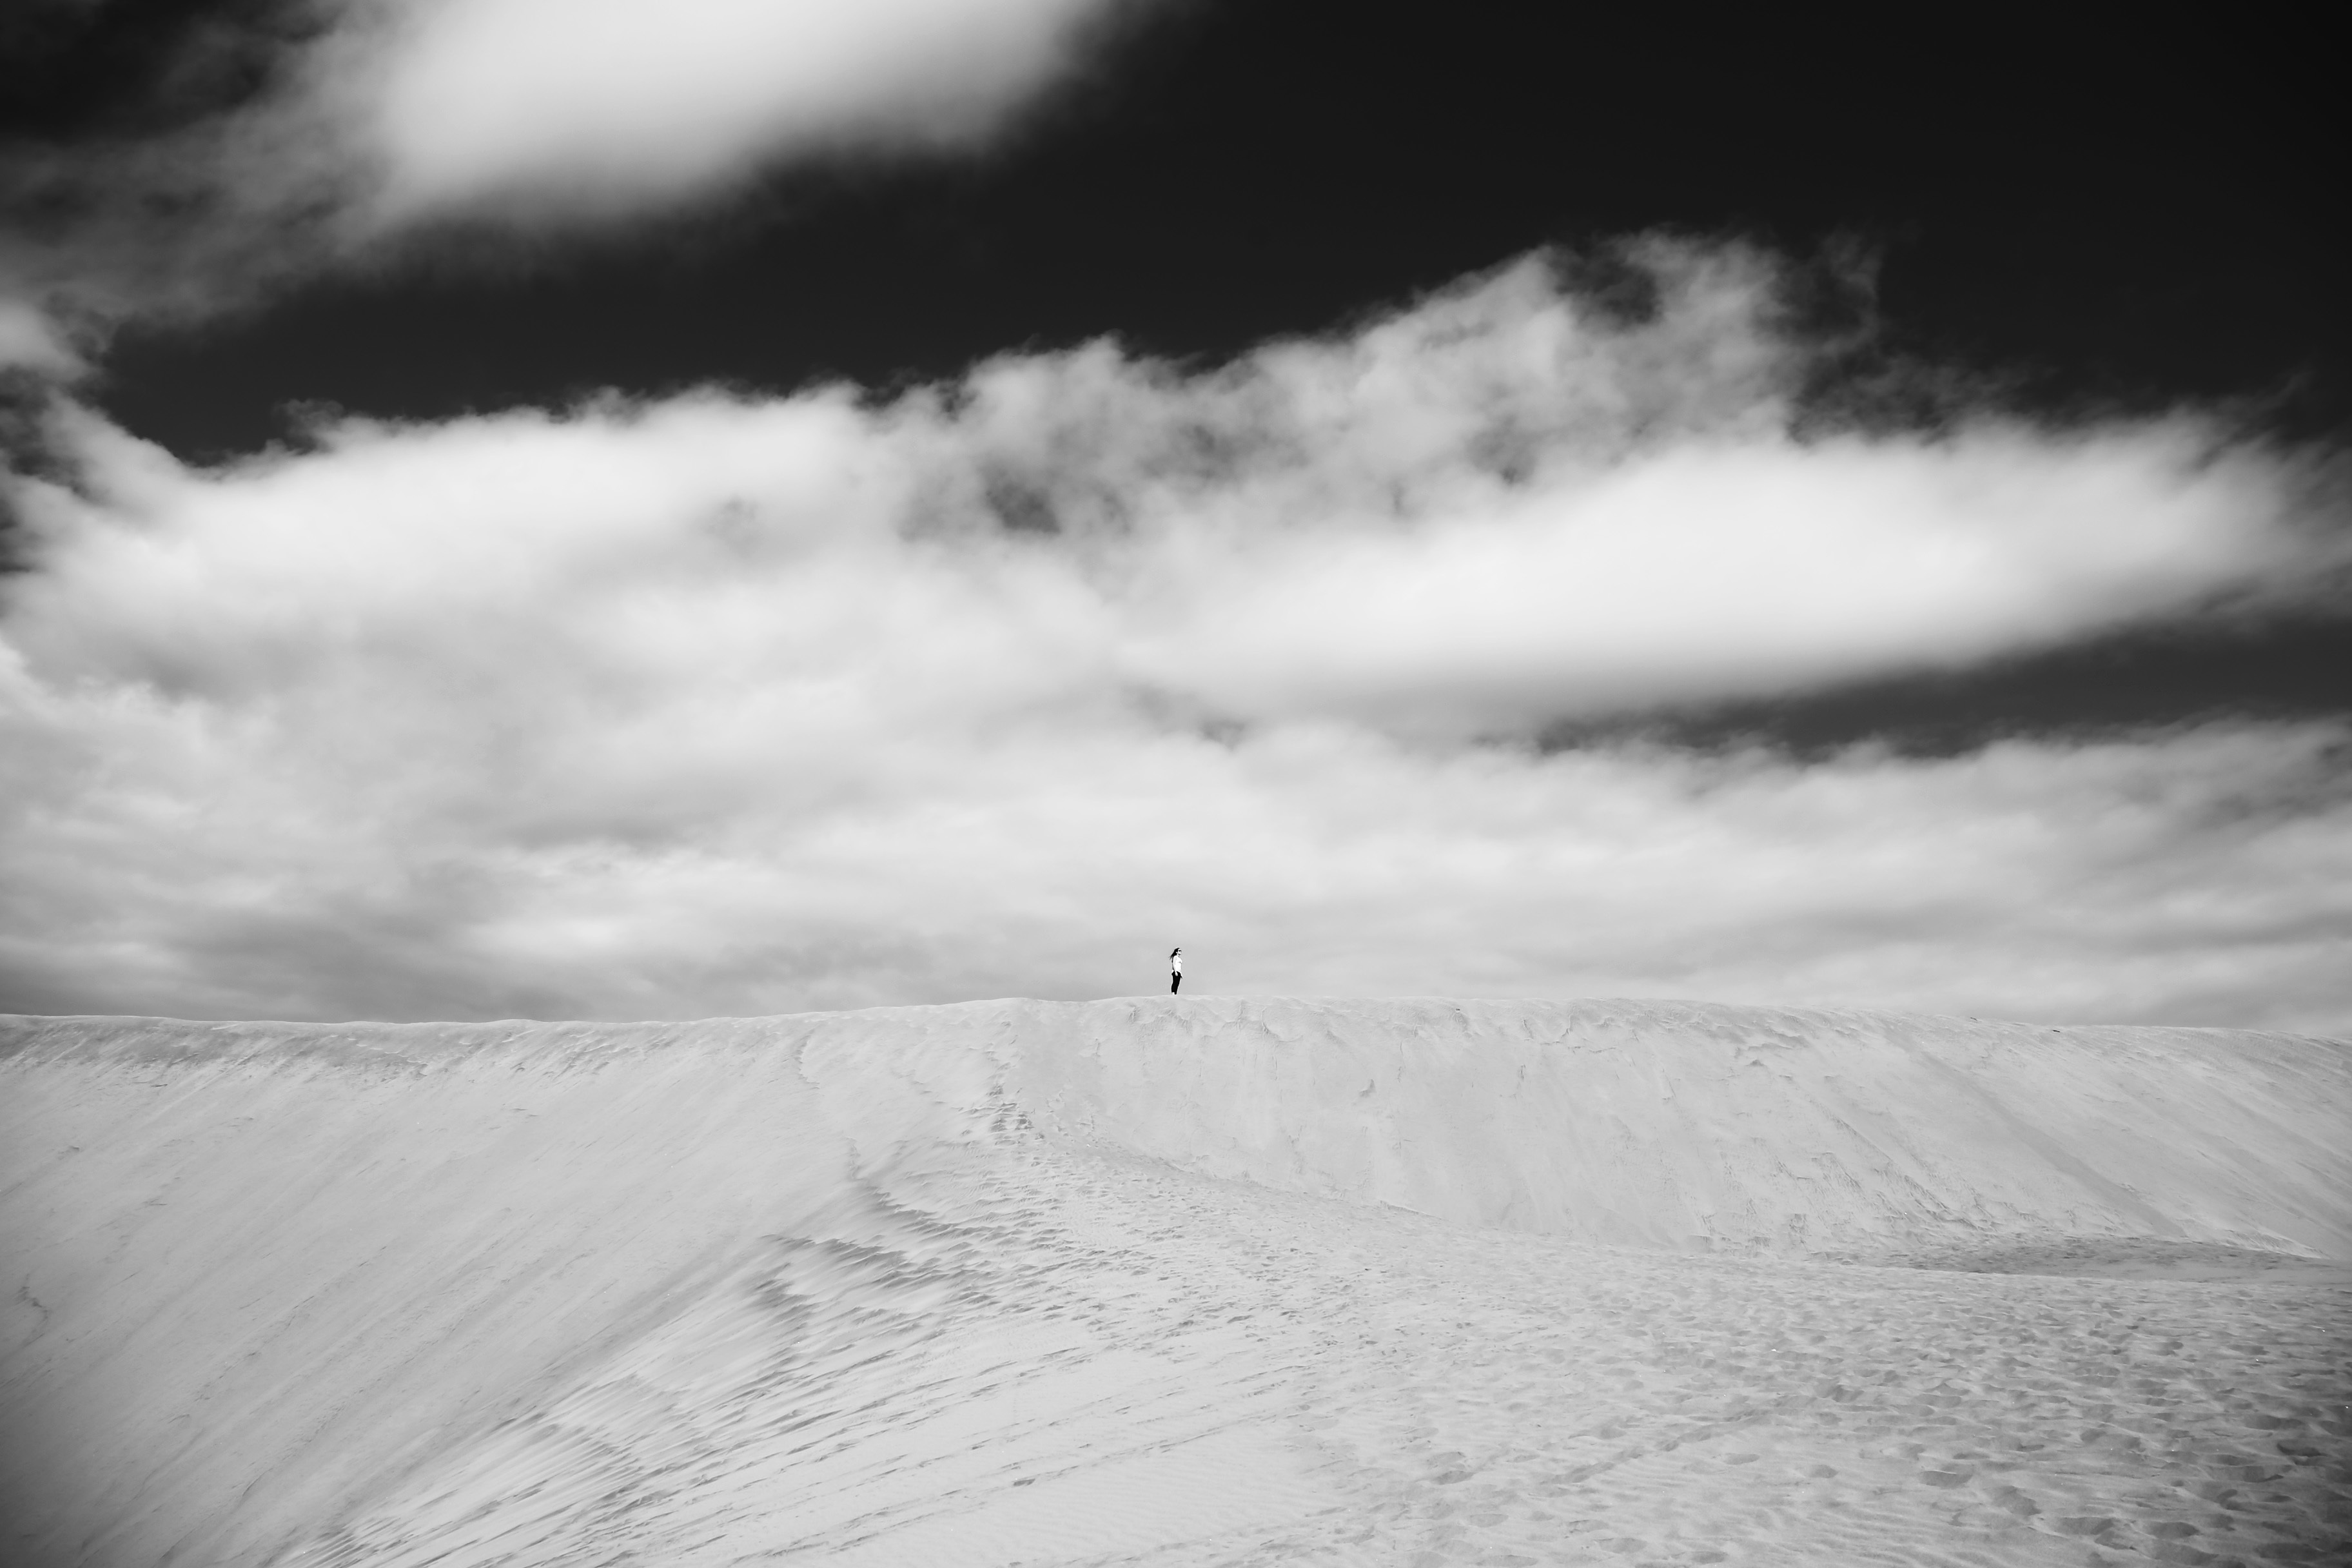
landscape, sand, mountain, snow, winter, cloud, black and white, sky, white, desert, wave, sand dune, weather, infinity, monochrome, dunes, canary islands, sand dunes, meteorological phenomenon, monochrome photography, geological phenomenon